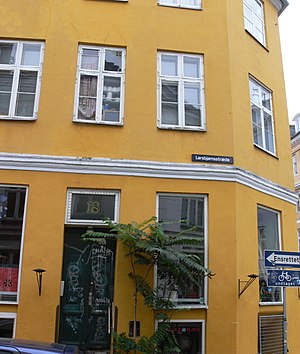
Niels Heidenreich
Hjørnet af Larsbjørnsstræde 18.
Niels Heidenreich var den person, der stjal og omsmeltede Guldhornene i 1802.